Manitoba Provincial Road 374

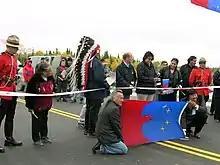
The Kichi Sipi Bridge opening in September 2004

The new bridge and alignment was put under the control of Kiewit Management, which spent 2003 and most of 2004 constructing the complex bridge due to its location and various environmental impediments, such as basaltic bedrock. On September 20, 2004, the new bridge was opened to traffic at the cost of $25 million (2004 CAD). The construction of the bridge was constructed ahead of schedule and at-budget, with no overruns.